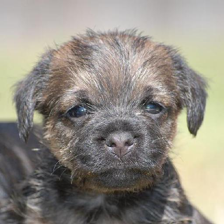
Label: animals